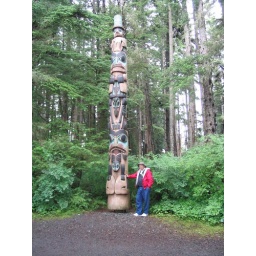
Doug at a totem pole in rain forest in Sitka